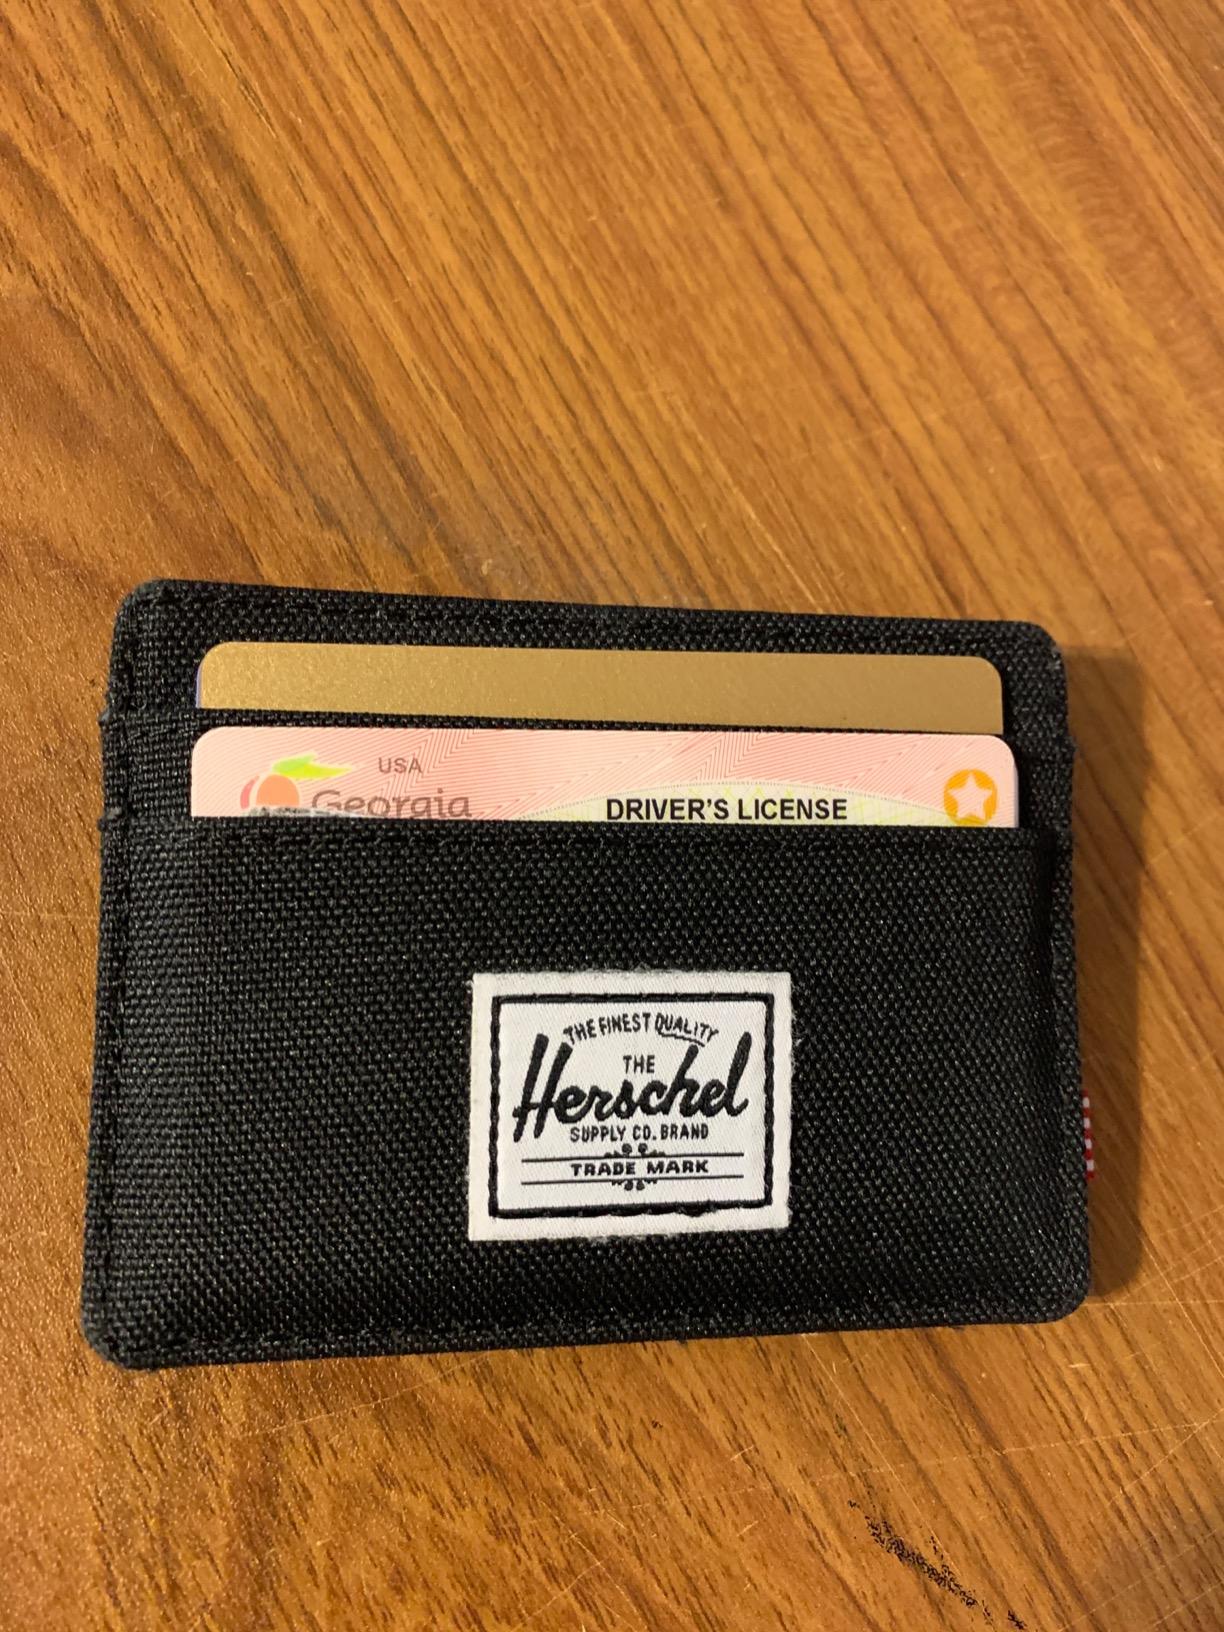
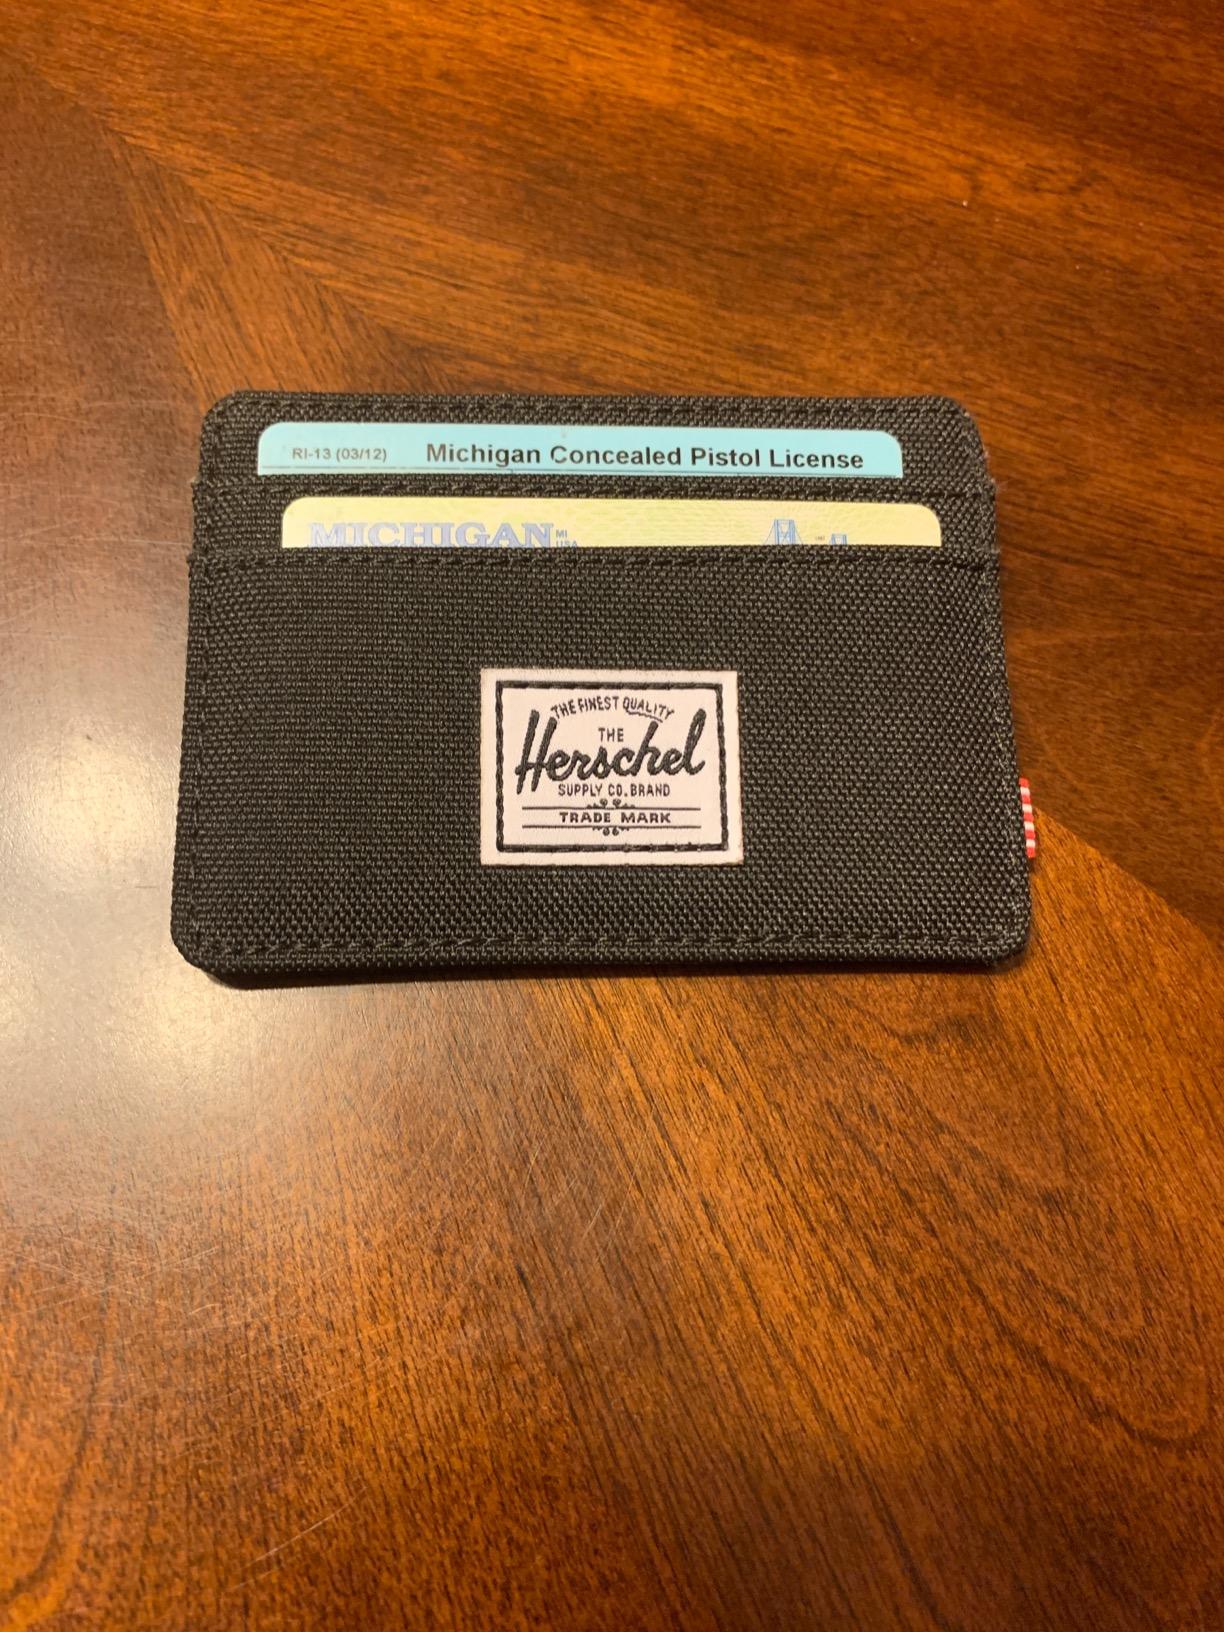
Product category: accessories_wallet
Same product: yes